Circle

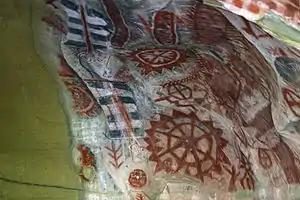
Circular cave paintings in Santa Barbara County, California

Prehistoric people made stone circles and timber circles, and circular elements are common in petroglyphs and cave paintings. Disc-shaped prehistoric artifacts include the Nebra sky disc and jade discs called Bi.